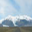
Label: cloud